History of the flags of Romania

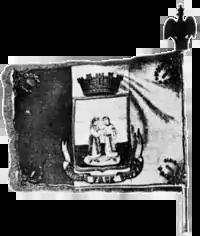
Focșani Civic Guard flag

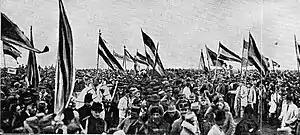
View of the Great National Assembly of Alba Iulia

Right after Alexander John Cuza's abdication, the military units' military colors were replaced with a new 1866 design; instead of the coat of arms, the name of the company appeared on the standards. However, the eagle at the edge of the flagpole was preserved.